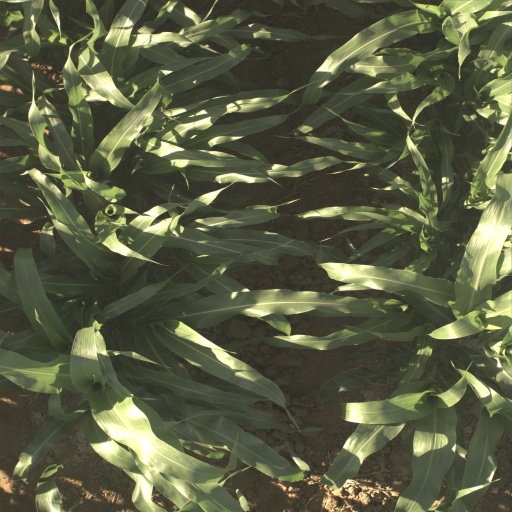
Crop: sorghum